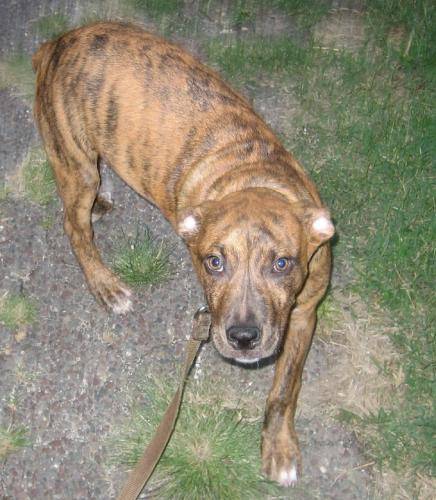
Label: dog